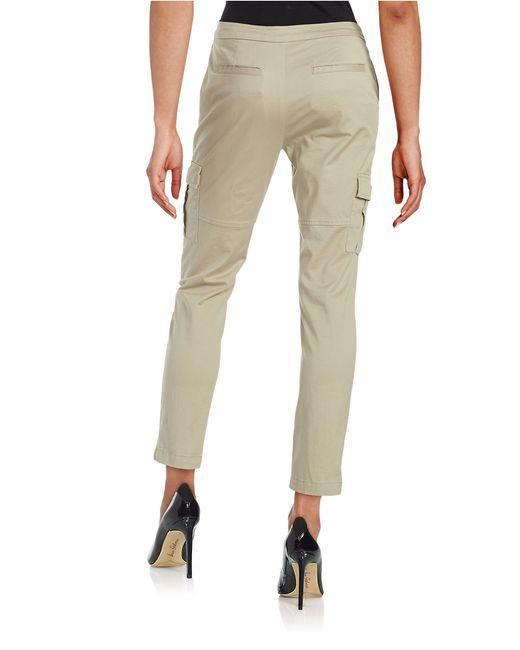
Knöchellange Hose mit geradem Bein aus goldener Baumwolle